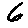
Label: 6